United States v. Extreme Associates, Inc.

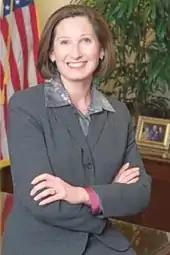
Mary Beth Buchanan

The trial has been seen as a test case of the acceptable limits of pornography. Mary Beth Buchanan was the federal prosecutor in the case. In an interview on "60 Minutes" she said, "We have just had a proliferation of this type of material that has been getting increasingly worse and worse. And that's why it's important to enforce the law, and to show the producers that there are limits. There are limits to what they can sell and distribute throughout the country." Ms. Buchanan has also stated that "The lack of enforcement of federal obscenity laws during the 1990s has led to a proliferation of obscenity throughout the United States, such as the violent and degrading material charged in this case." Buchanan has said that Zicari's comments on the "Frontline" program "helped us to determine that this was not a producer who was trying to comply with the law".